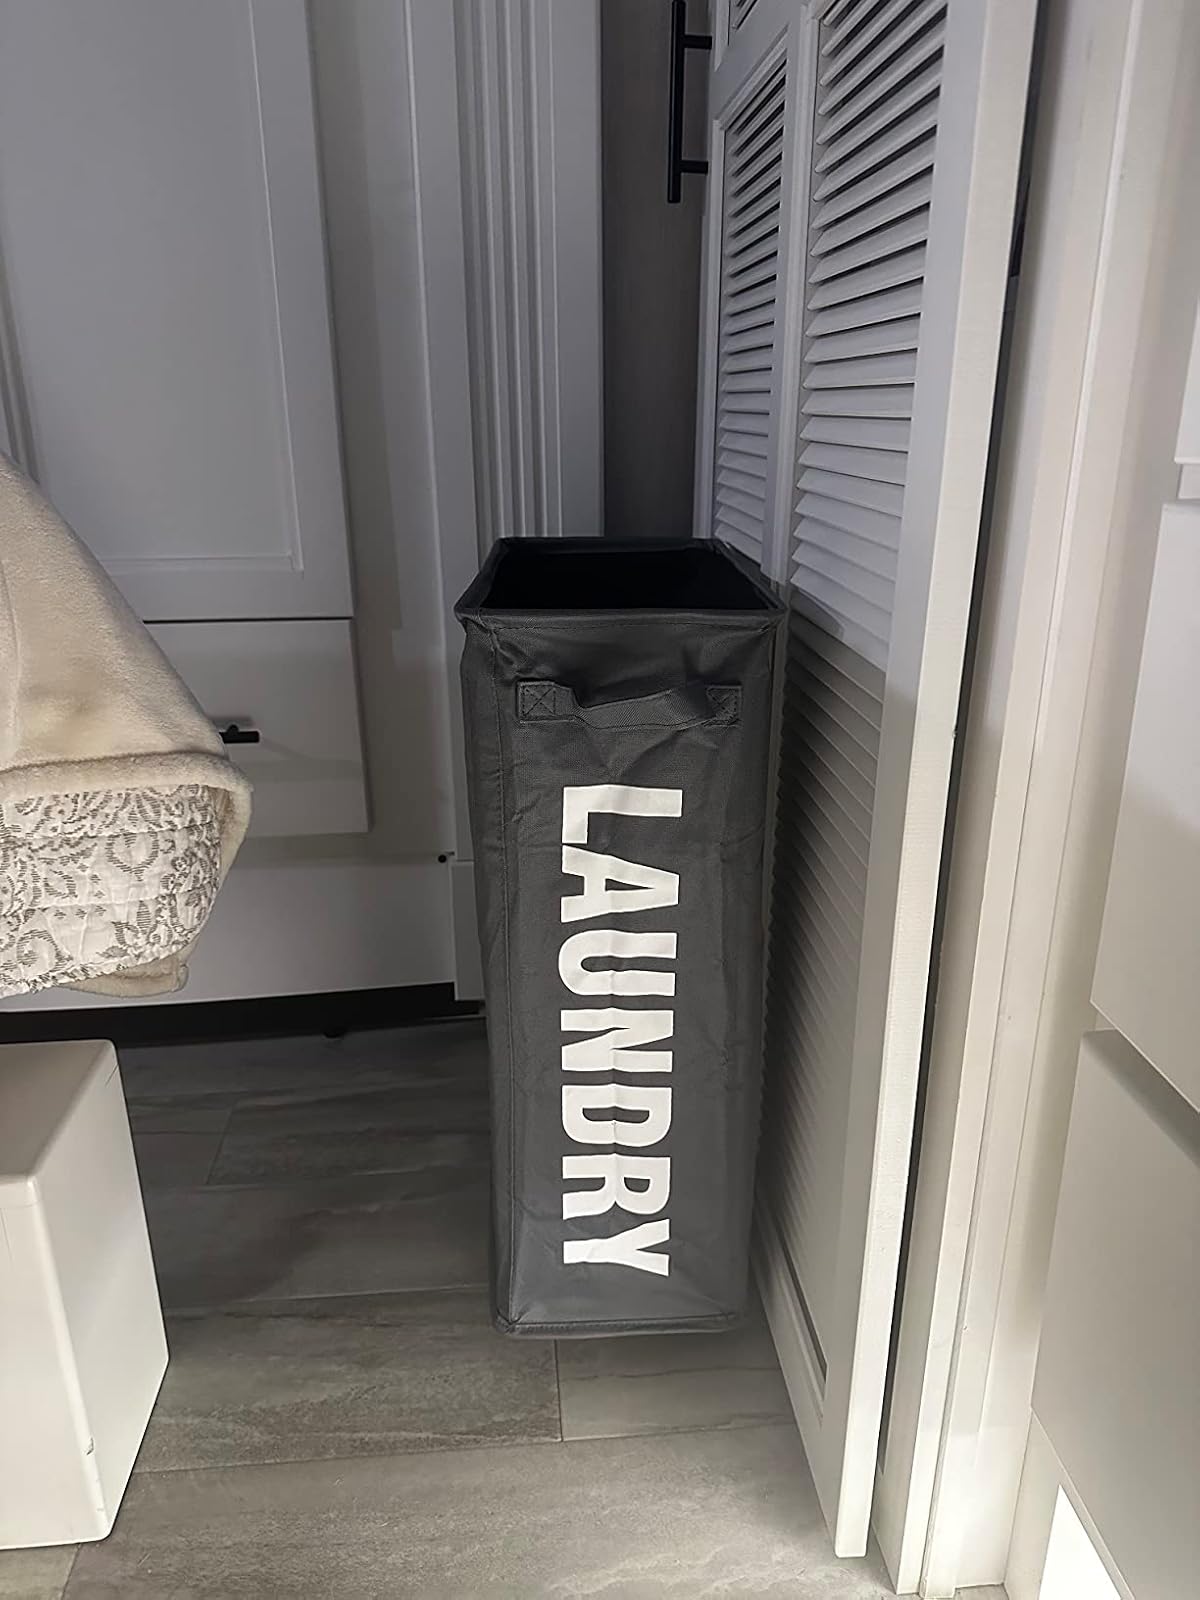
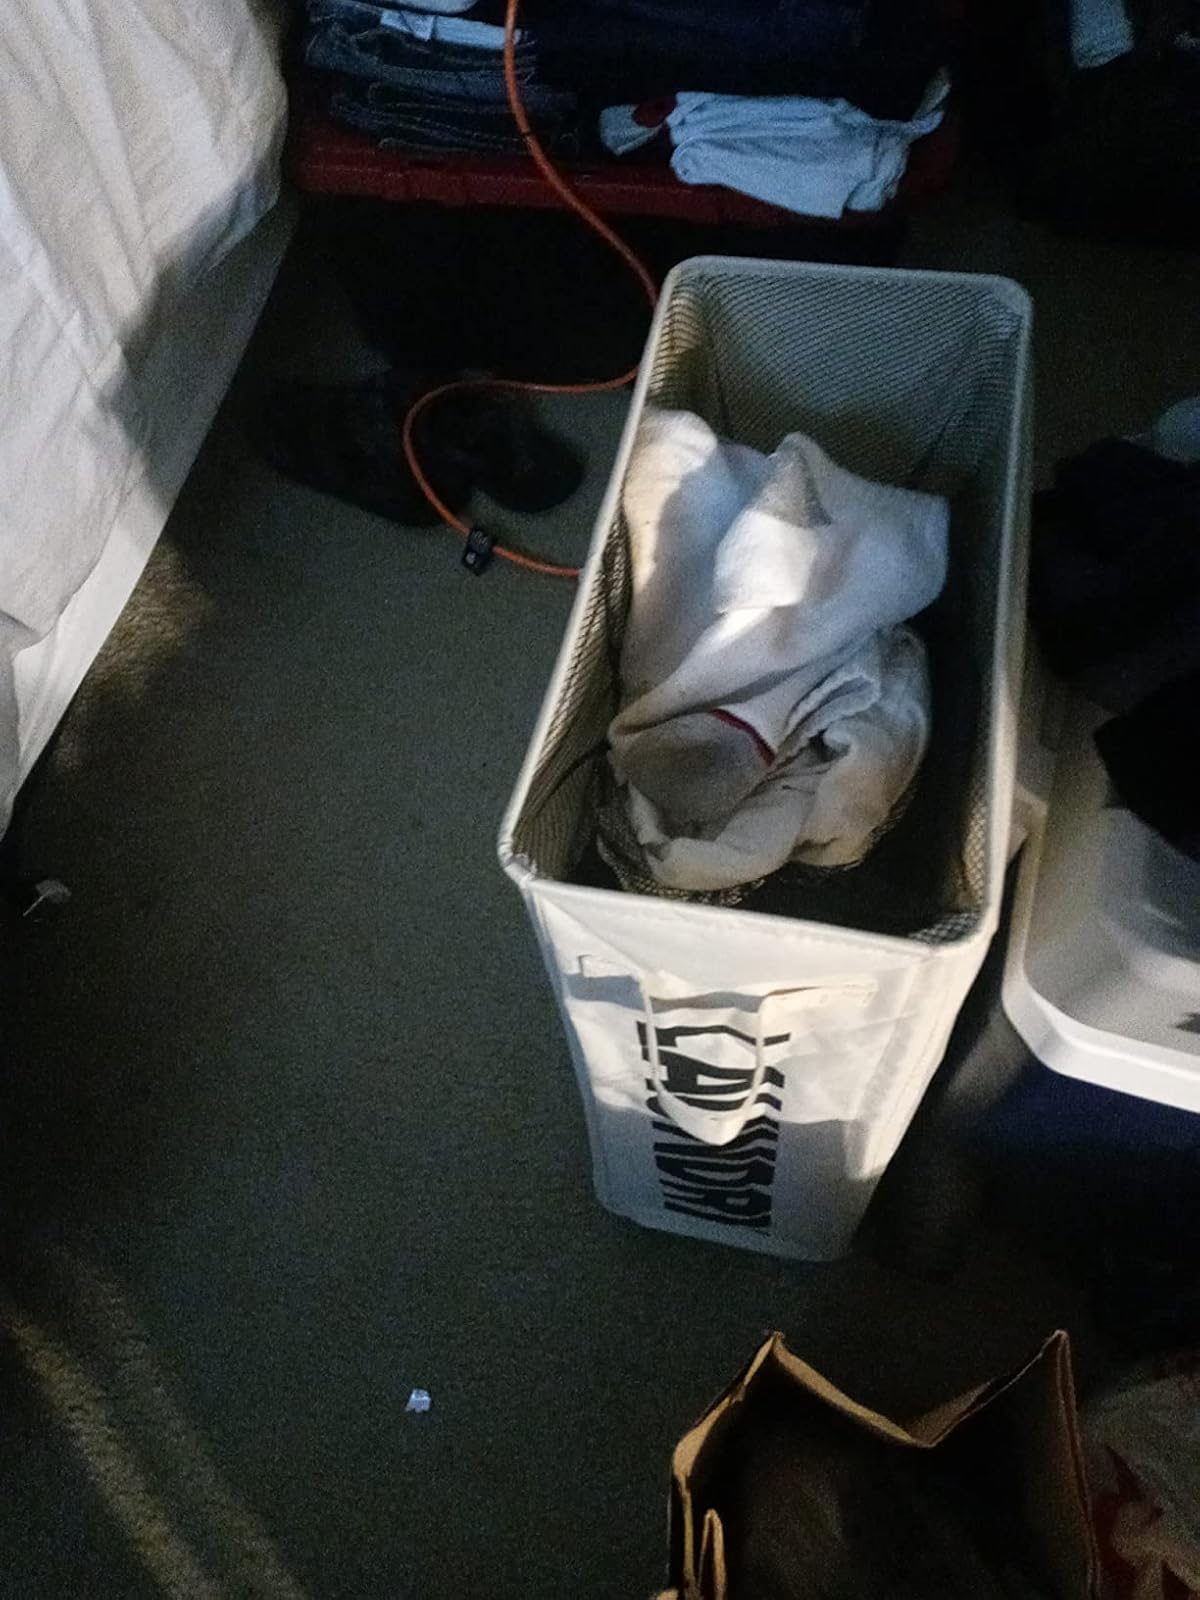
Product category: items_hamper
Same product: no